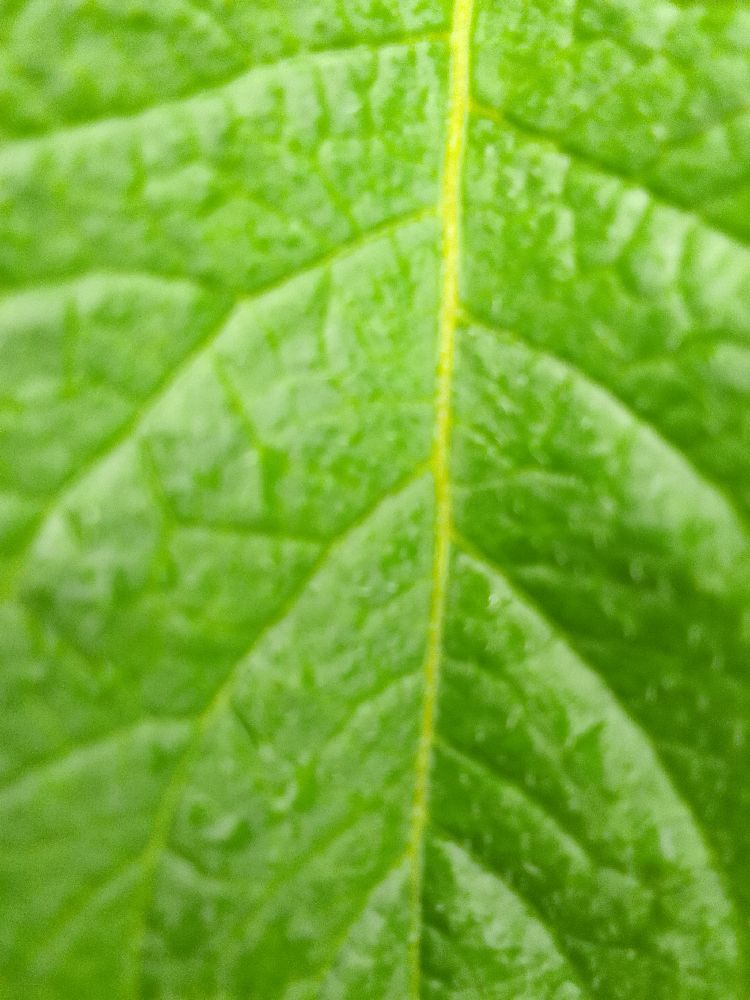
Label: Healthy